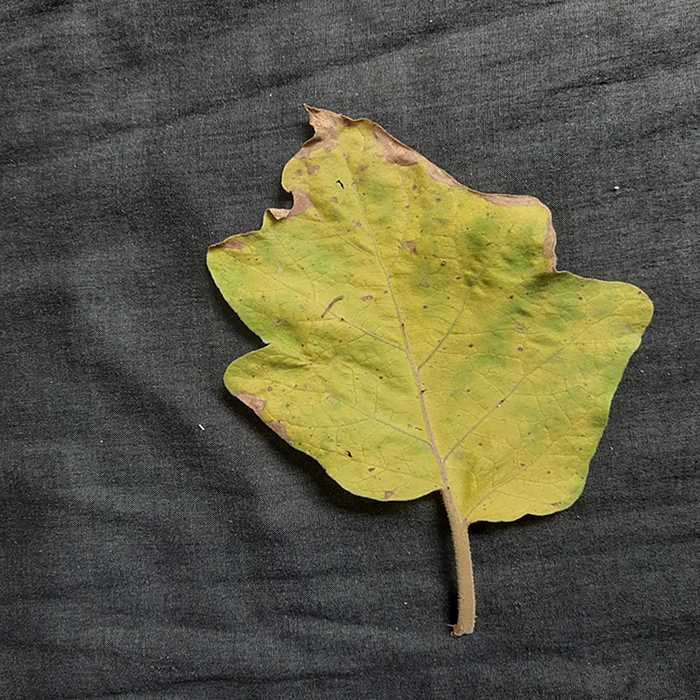
Plant: Eggplant
Label: Eggplant verticillium wilt